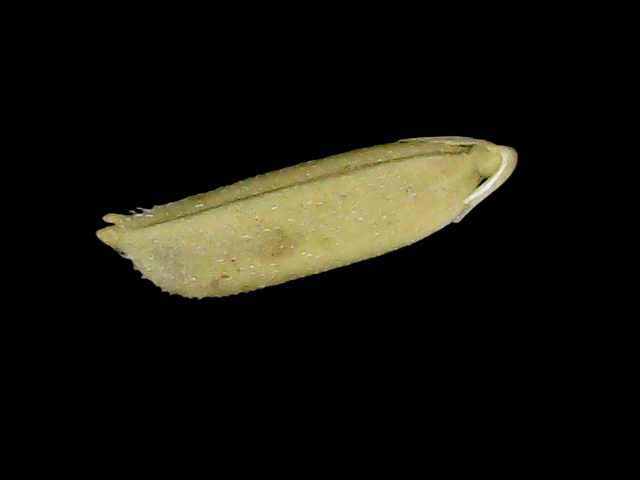
Rice variety: Bd85